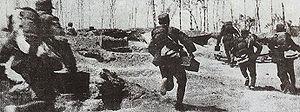
La seconde guerre sino-japonaise est un conflit militaire qui dura de 1937 à 1945, et débuta à la suite de l'invasion de la partie orientale de la Chine par l’Armée impériale japonaise. Six ans après l’invasion de la Mandchourie, l’empire du Japon poursuivait sa politique expansionniste en Chine. Optimistes sur leurs chances de terminer rapidement le conflit, les Japonais allèrent jusqu’à envisager, dans les premières semaines, de gagner la guerre en trois mois : malgré les victoires initiales du Japon, la guerre dura huit ans, l’empire se trouvant contraint de gérer un territoire très vaste et non stabilisé.